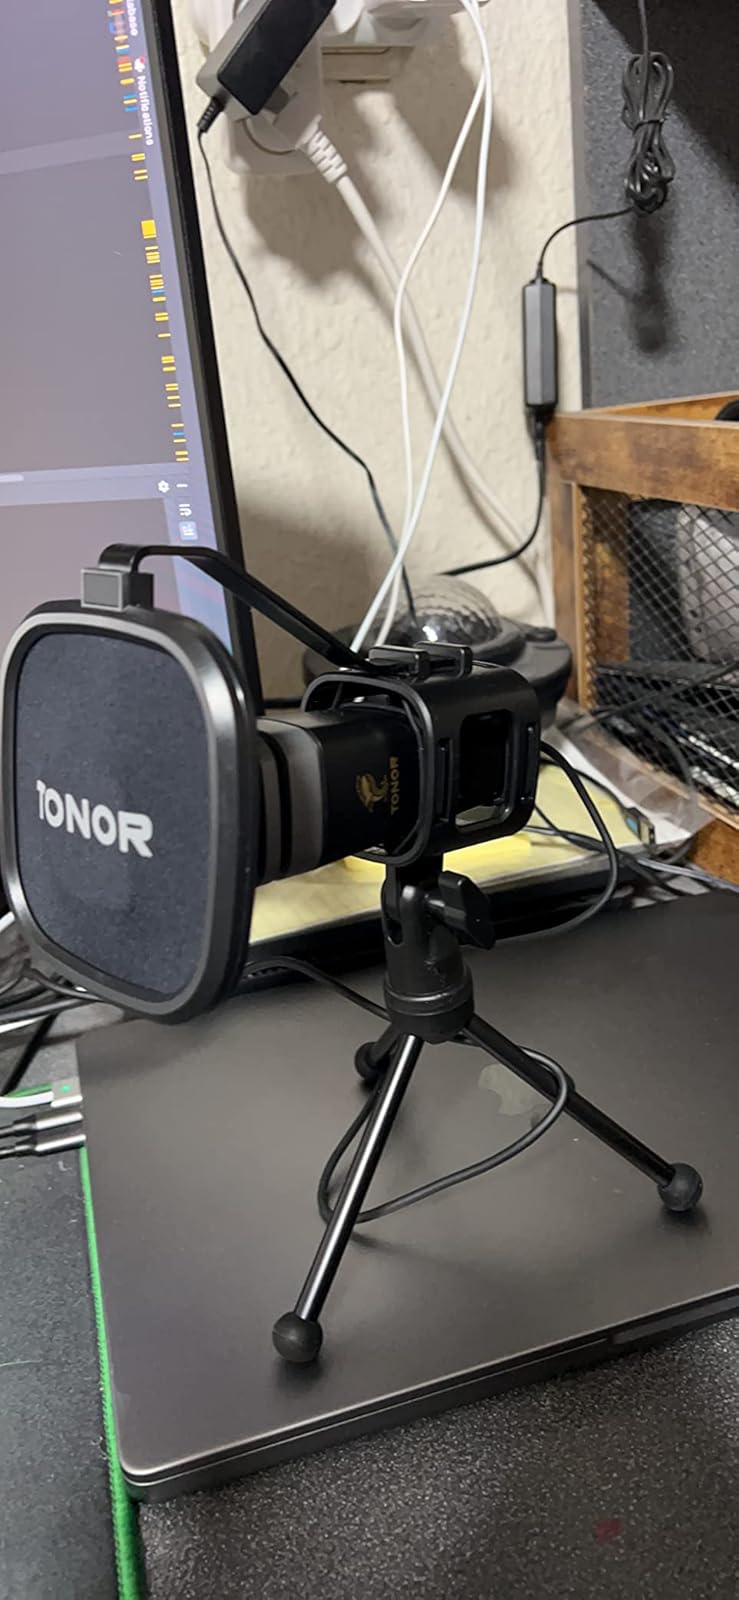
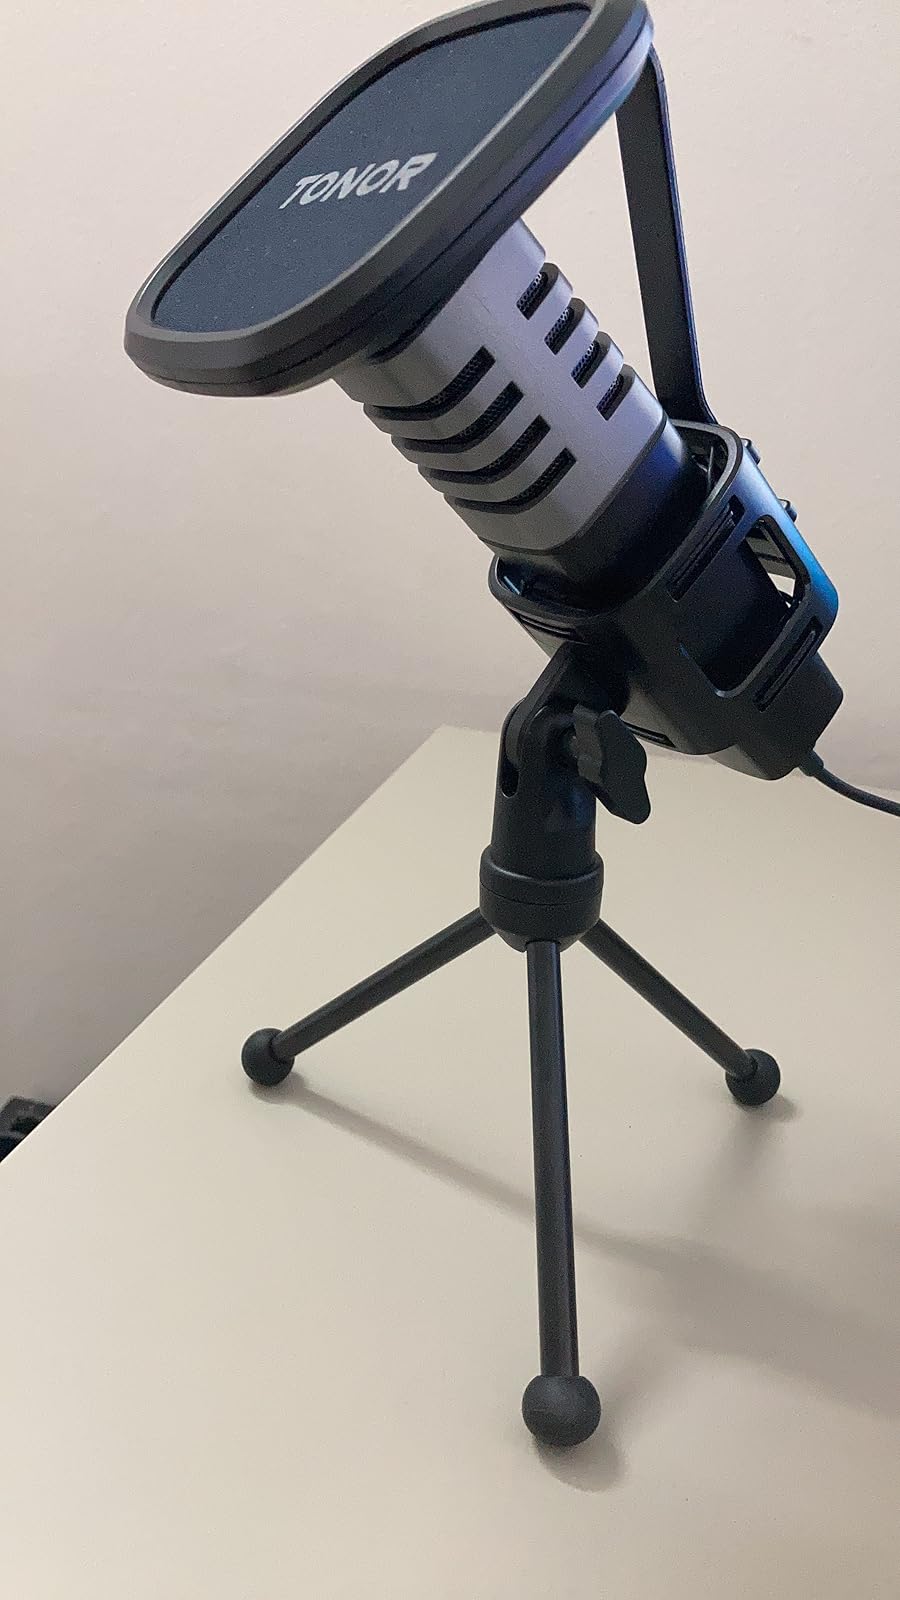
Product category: microphone
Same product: yes